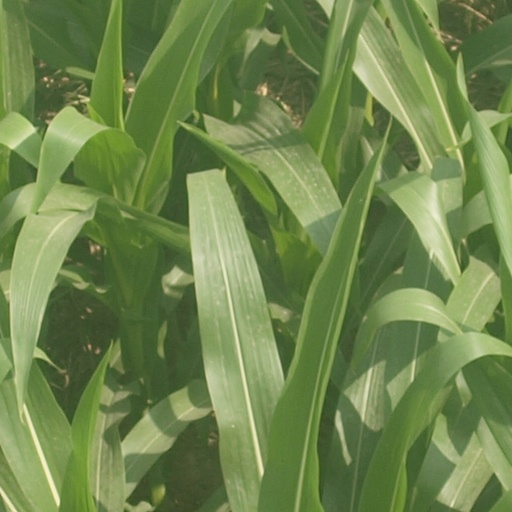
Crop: maize; corn